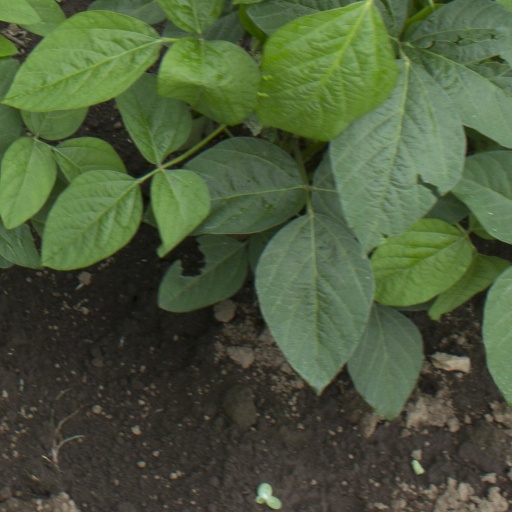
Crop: soybean